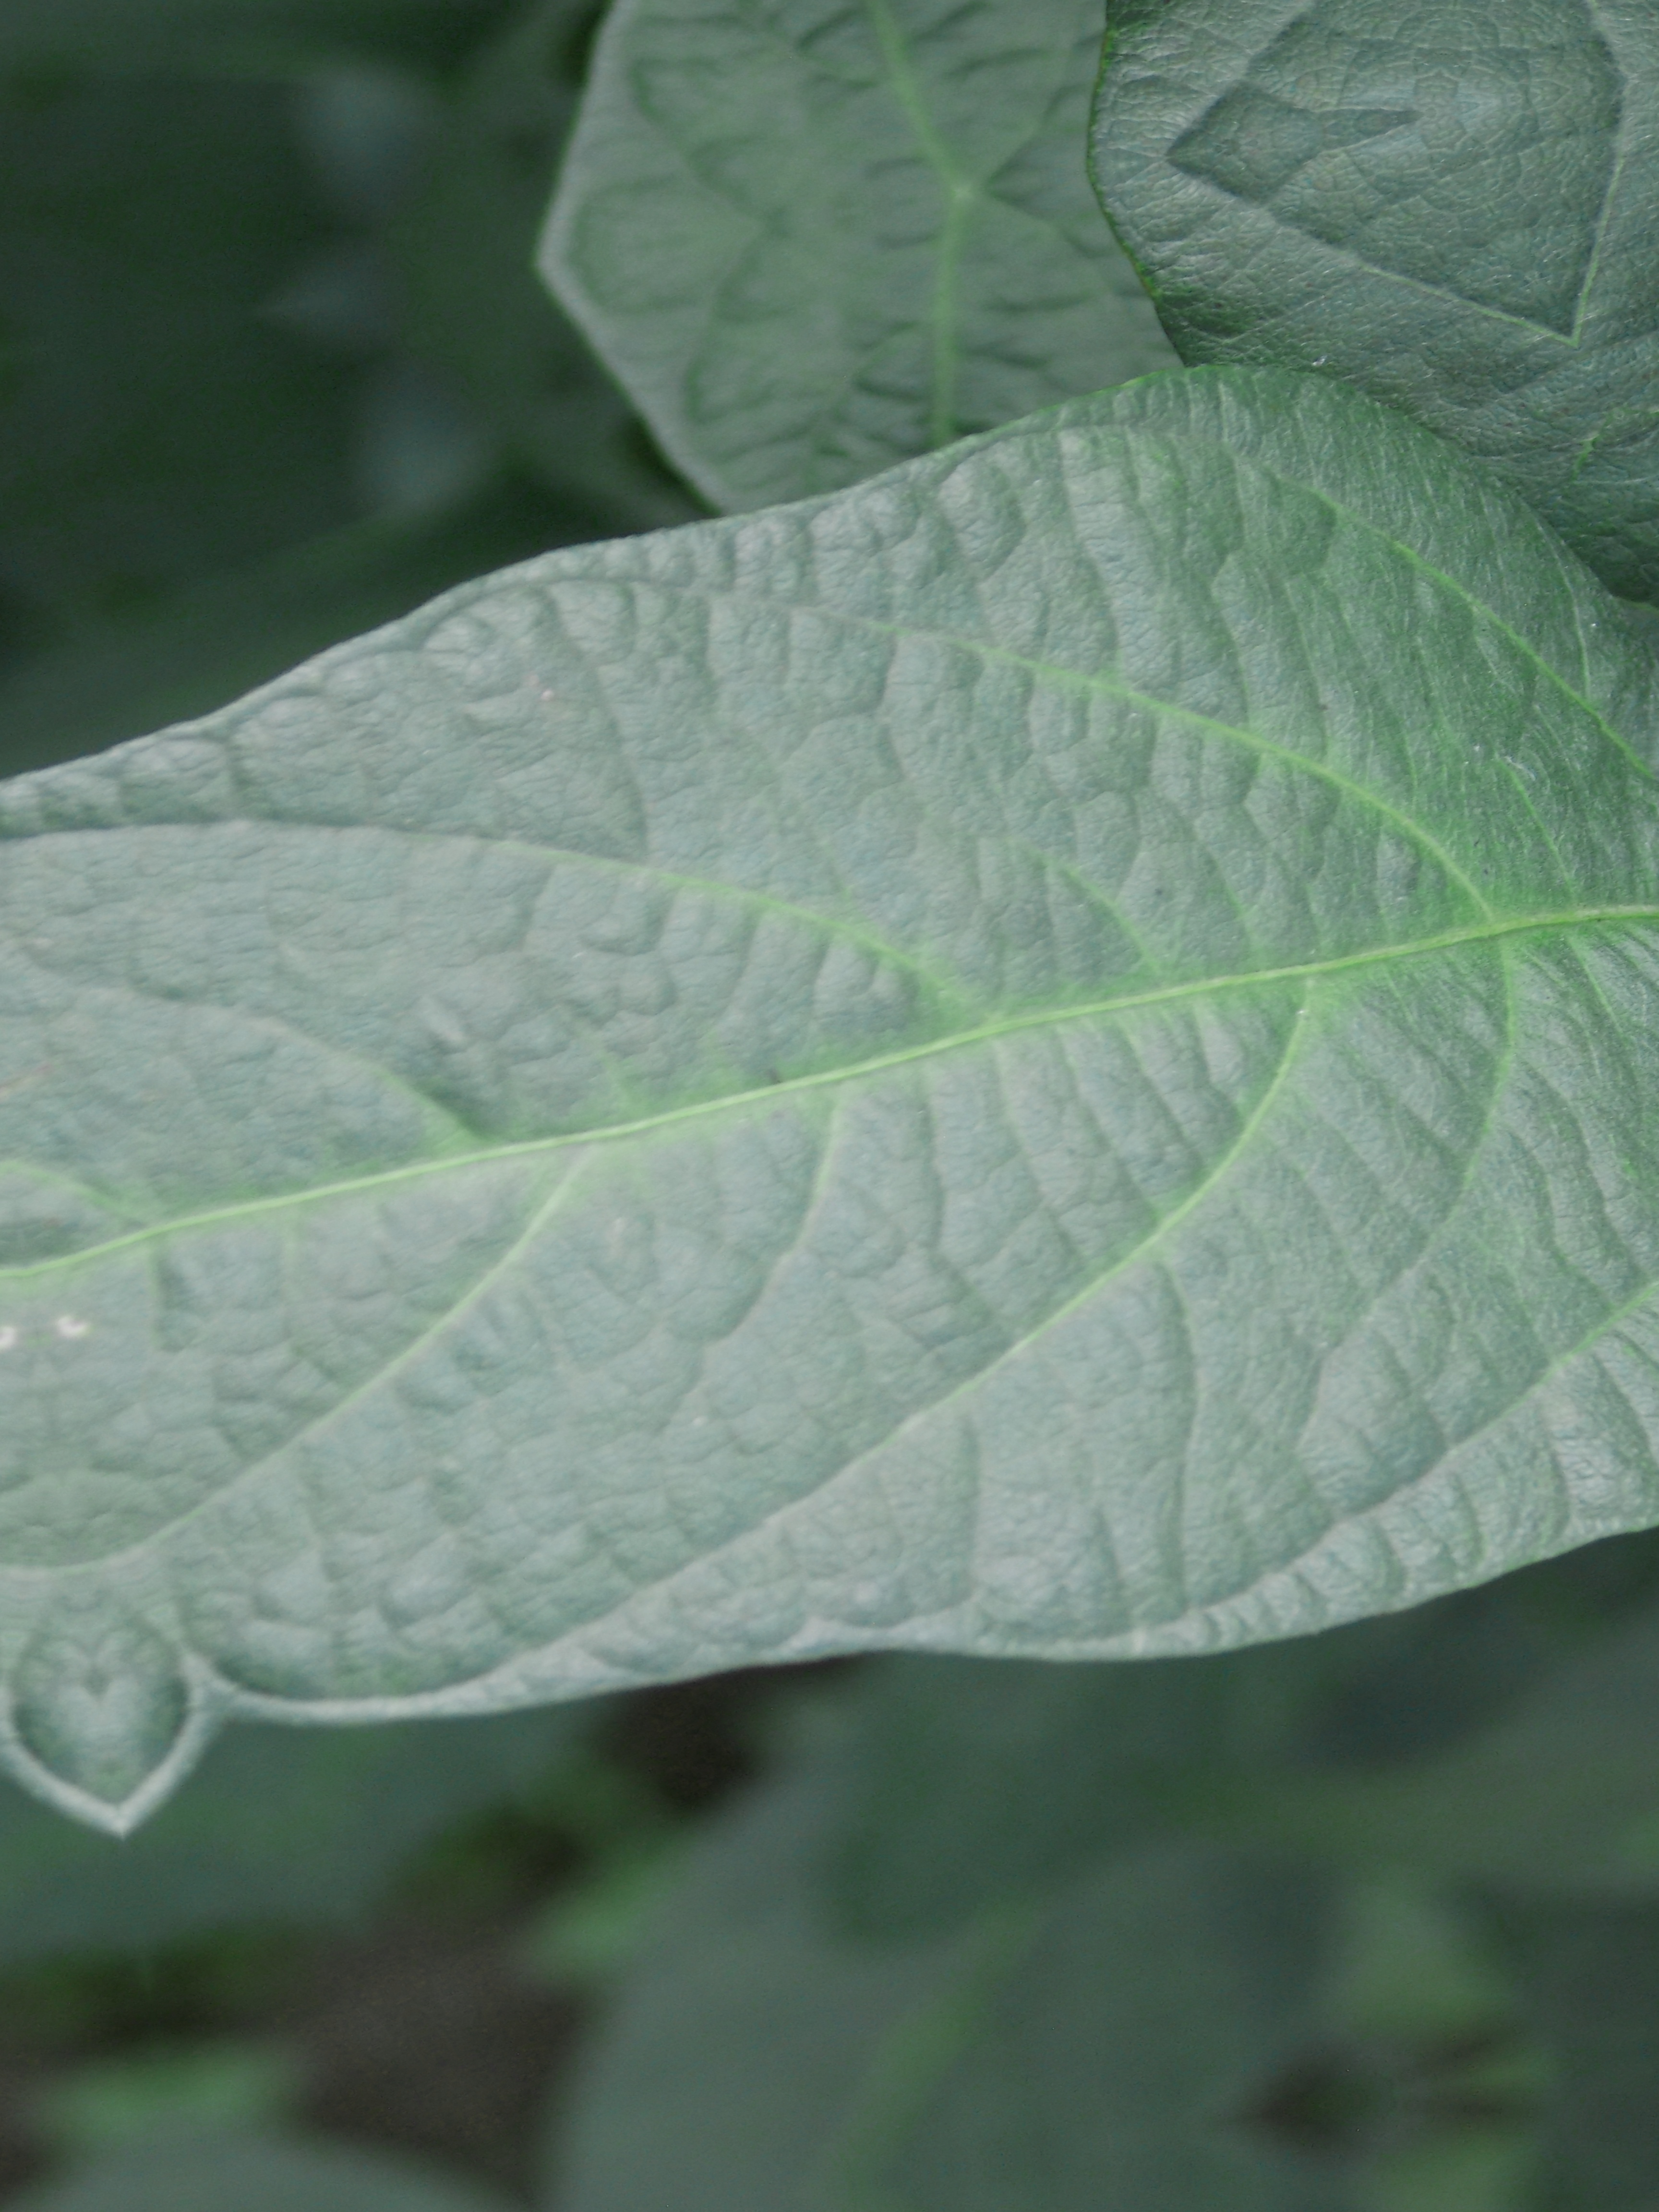
Label: Healthy